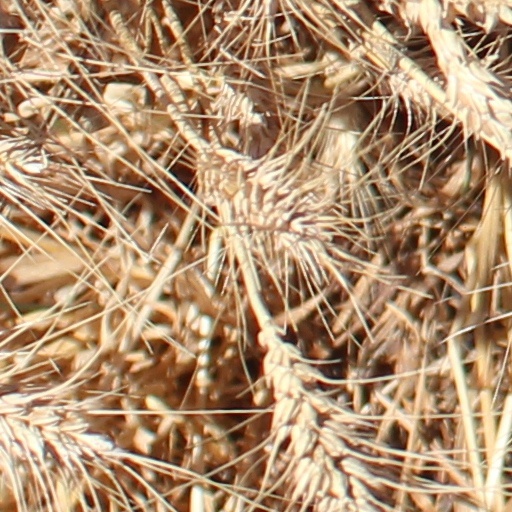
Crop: wheat